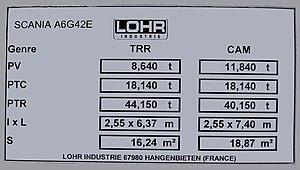
Plaque de spécifications fixée sur le côté droit (près de la portière) d'un camion Scania V8 (type A6G42E
Une spécification est un ensemble explicite d'exigences à satisfaire par un matériau, produit ou service. Si un matériau, produit ou service ne parviennent pas à satisfaire à une ou plusieurs des spécifications applicables, il peut être désigné comme étant hors spécification.
Un poids lourd est un véhicule routier de plus de 3,5 tonnes de poids total autorisé en charge affecté soit au transport de marchandises et d'animaux, soit au transport de personnes.
Le poids total roulant autorisé est fixé pour chaque véhicule tracteur par l'autorité compétente, en France la Direction Régionale de l'Environnement, de l'Aménagement et du Logement. Il est défini selon des éléments techniques communiqués par le constructeur lors de la réception du véhicule et il est inscrit sur le certificat d'immatriculation.